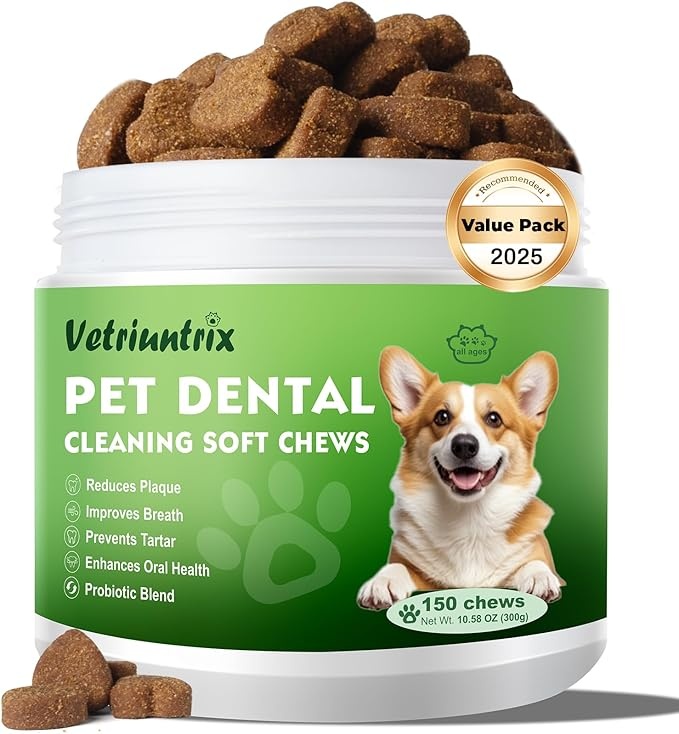
Dog Dental Care Powder - Plaque & Tartar Control with Natural Enzymes, Teeth Cleaning Powder for Dogs with Probiotic, Bad Breath Treatment for Small Medium Large Dogs
About This 【Works like magic】Neutralizing bad breath at the source for fresher kisses. See visible differences in 2-4 weeks. Stinky breath and plaque don’t stand a chance. 【Dogs love the taste】– Picky eaters? No problem. Our tasty formula keeps tails wagging and makes teeth cleaning a treat.Keeping dog teeth healthy. 【All-natural & gentle 】Developed with veterinary insights. Safe enzymes + probiotics blend + natural ingredients, Made with 100% plant-based ingredients—just happy, healthy dogs. Easy & Affordable Dental Care for Dogs】Skip the brushing hassle! Simply sprinkle our chews on your dog's food daily. Advanced formula uses less product – one bottle lasts months. Keeps tooth clean and breath fresh effortlessly. Saves time, effort, and money! 【Vet-Approved & Safe】 Formulated by expert pet dentists, our product is made with tested and trusted ingredients that meet the highest safety standards. 👉️Any product issues, please contact us via Amazon Message Center.
Brand: 펫샵 1
Category: Animals & Pet Supplies > Pet Supplies > Pet Oral Care Supplies > Dental Chews